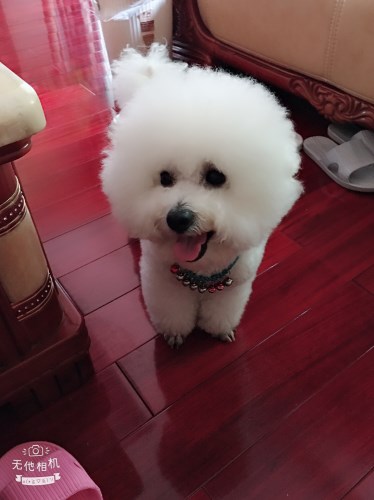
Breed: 3083-n000117-Bichon_Frise